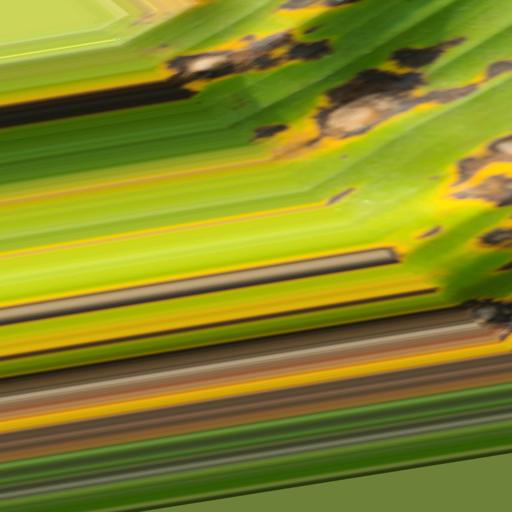
Label: yellow_sigatoka